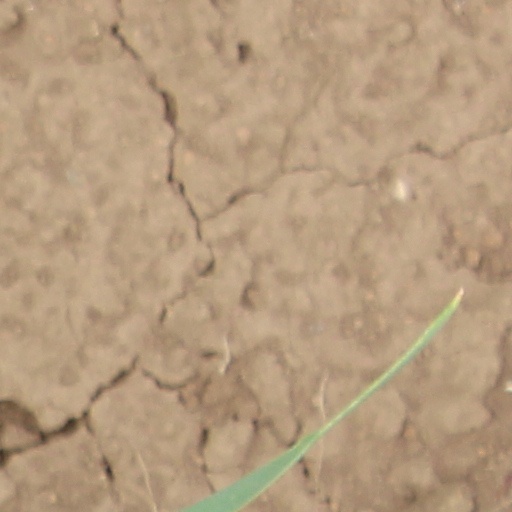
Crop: wheat